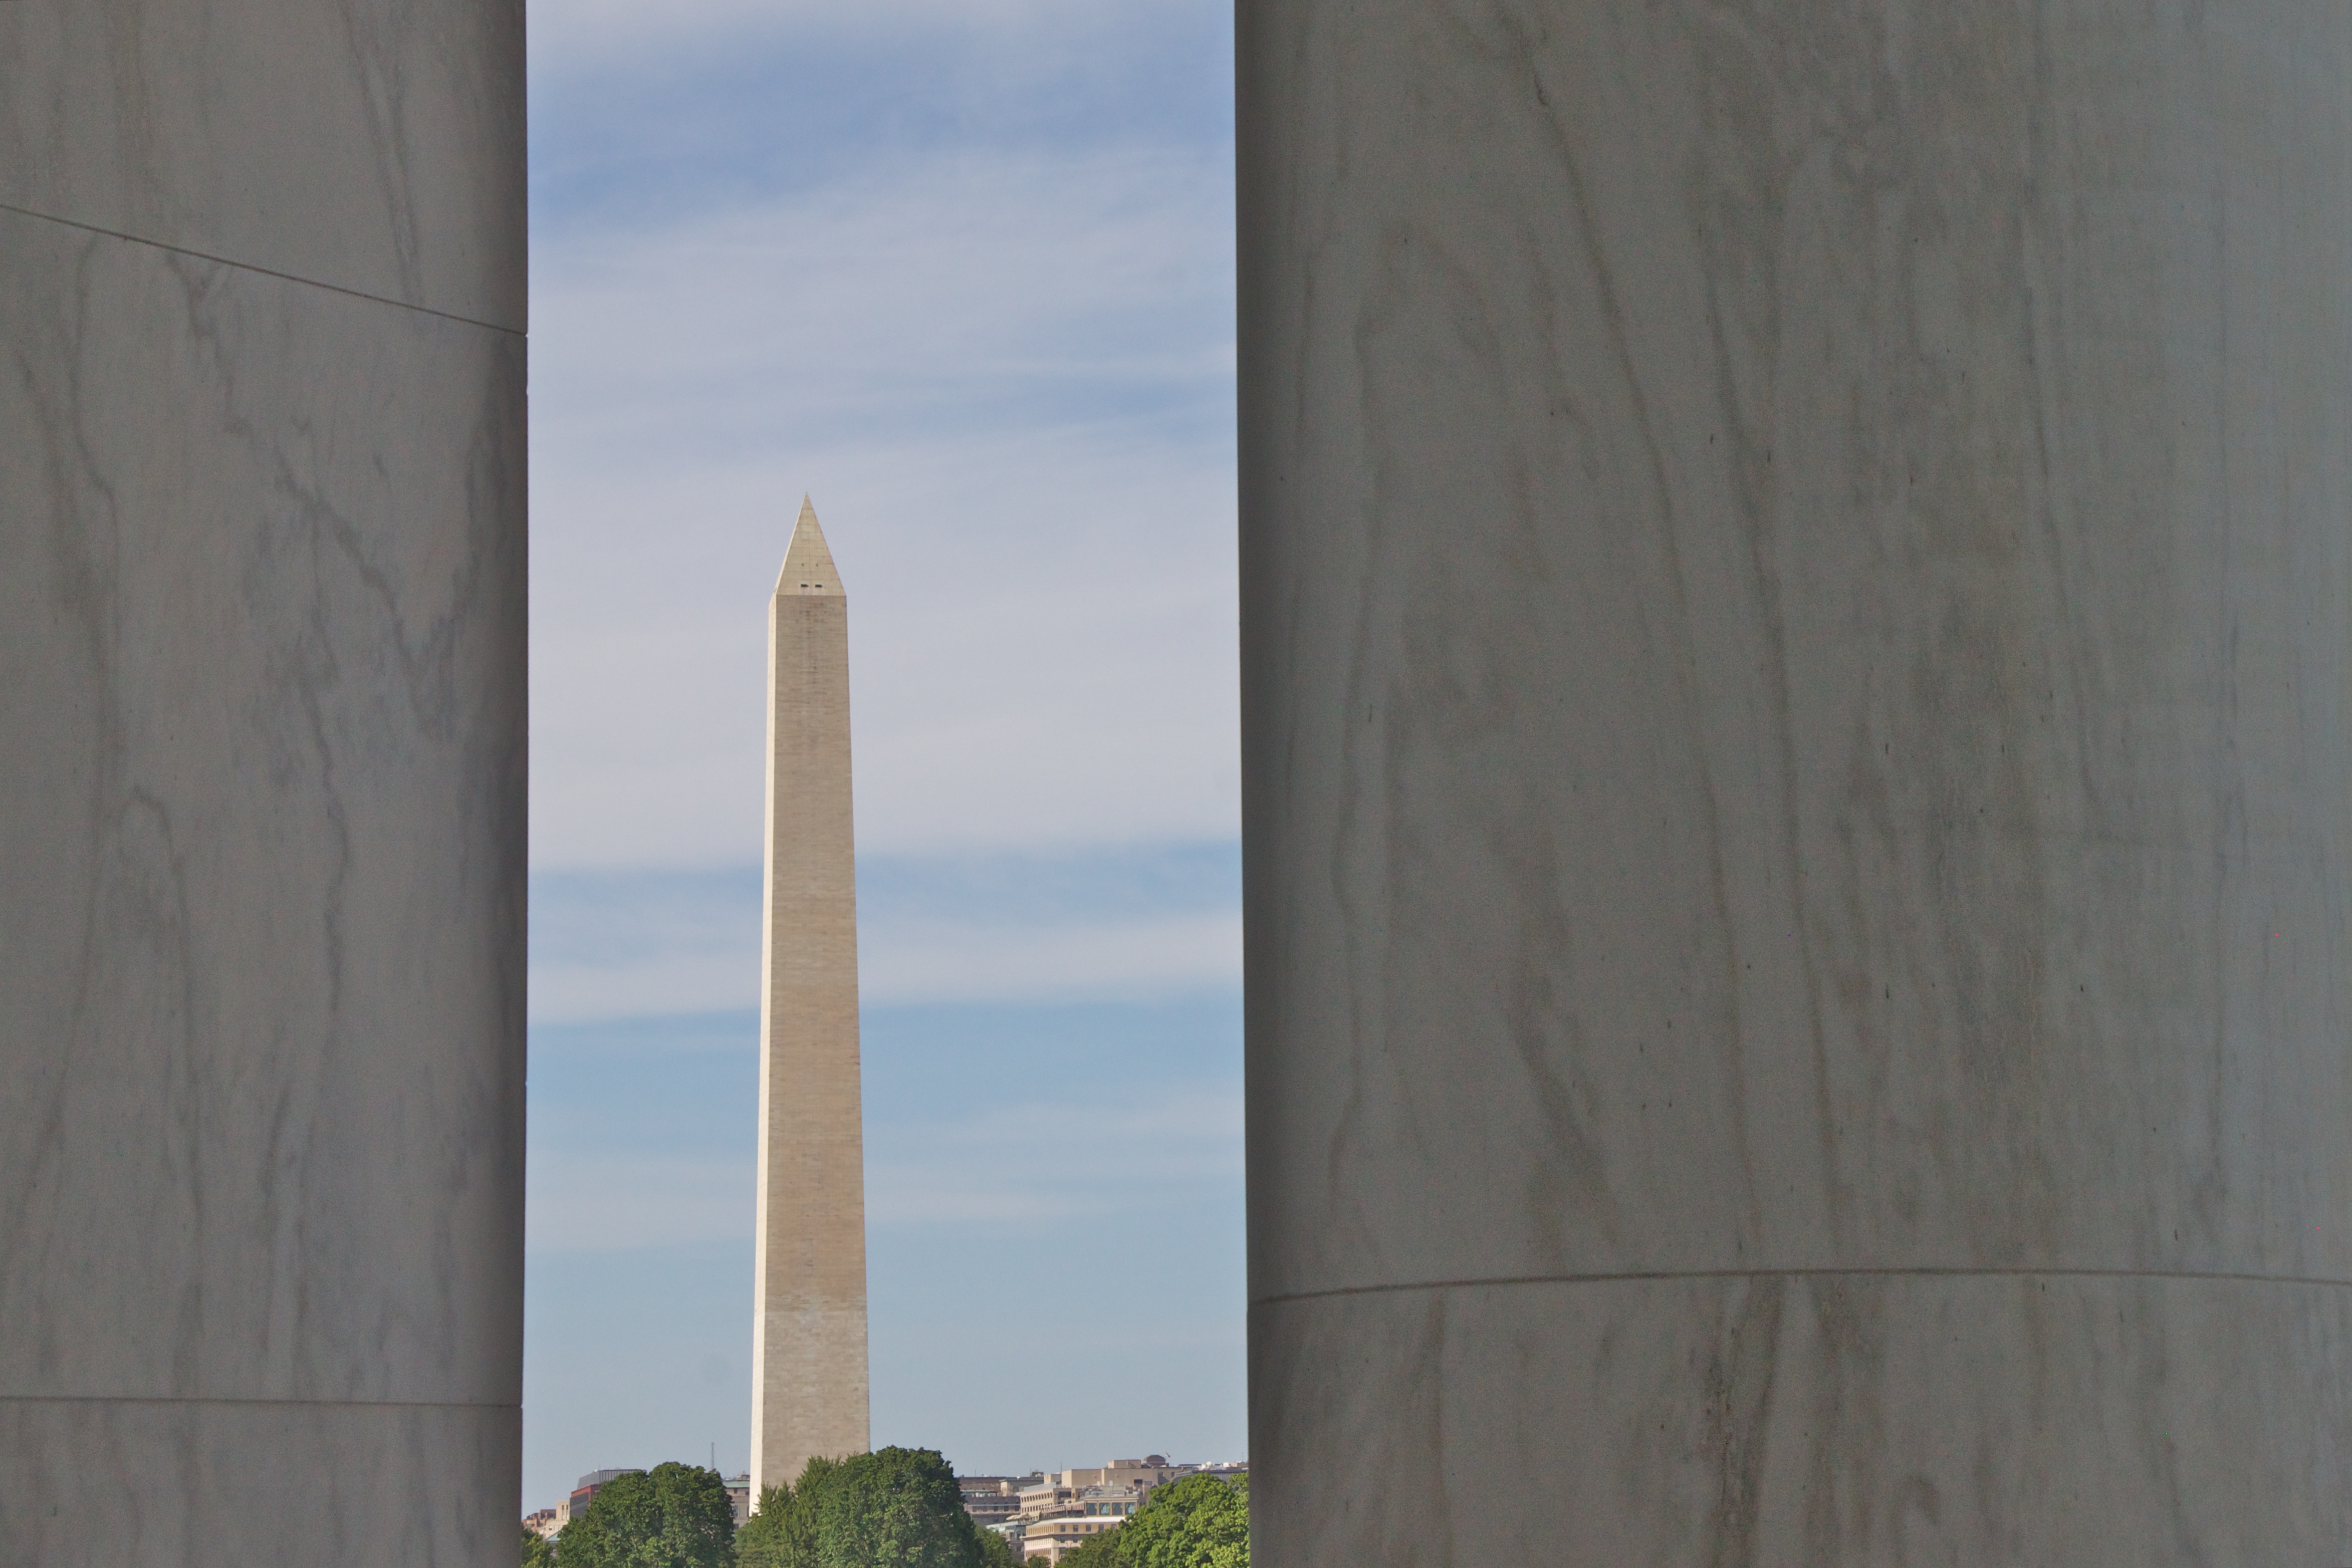
architecture, wood, skyscraper, wall, monument, column, tower, facade, memorial, monolith, tamronaf18270mmf3563diiivcldasphericalifmacro